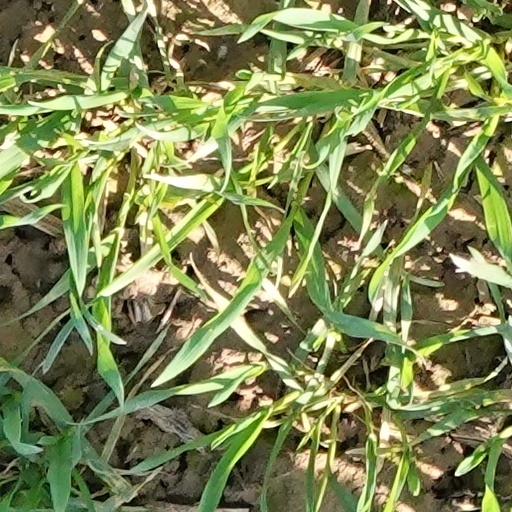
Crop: wheat